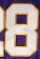
Number: 8